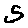
Label: 5